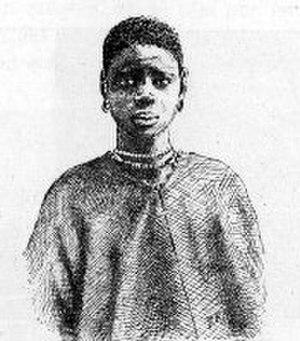
Les Khassonkés sont un peuple mandingue de l'Afrique de l'Ouest sahelienne, vivant principalement au Mali, dans la région de Kayes, dans les cercles de Bafoulabé et de Kayes – ancien territoire du Royaume du Khasso –, mais également en Mauritanie, au Sénégal et en Gambie.